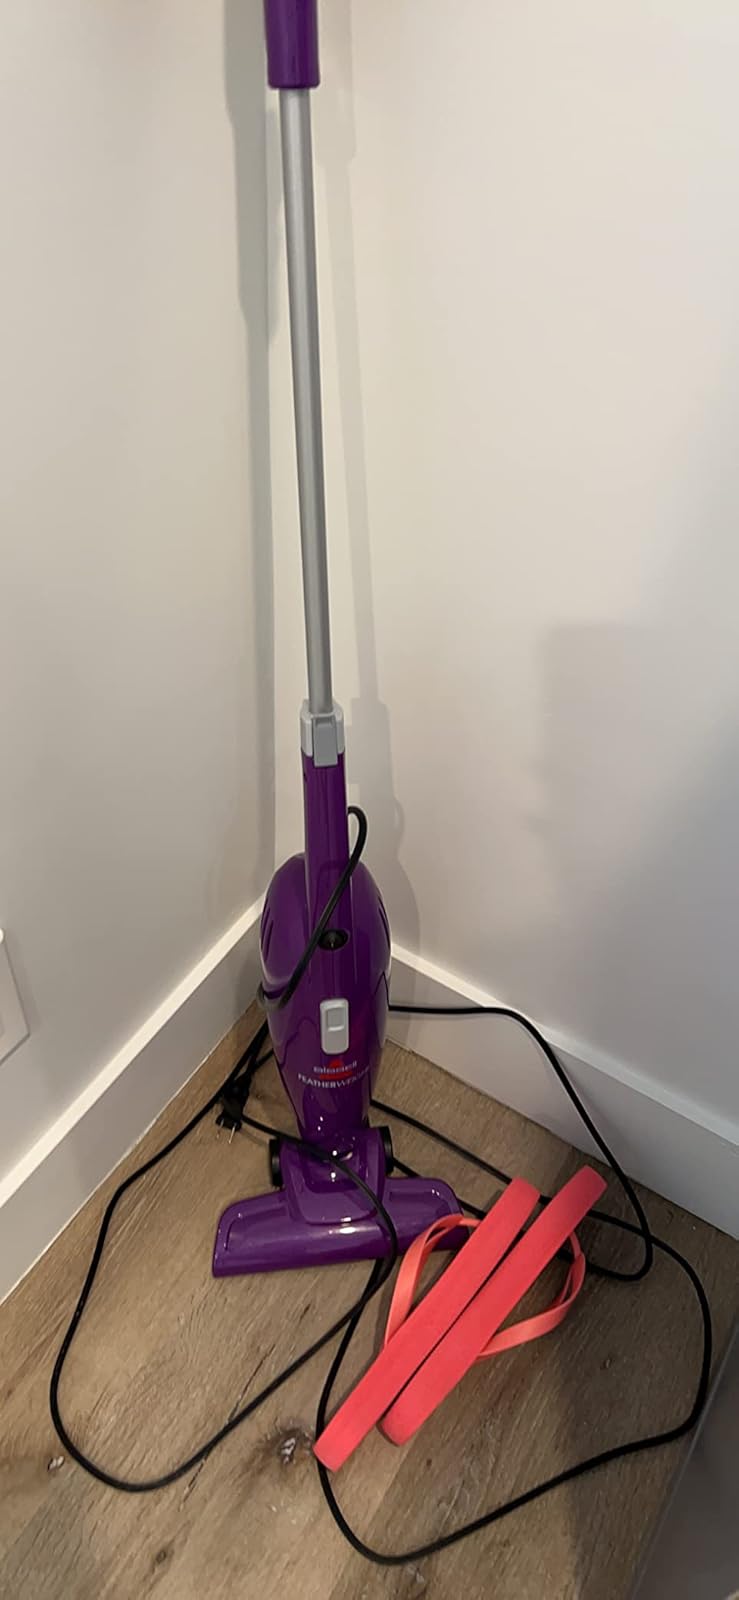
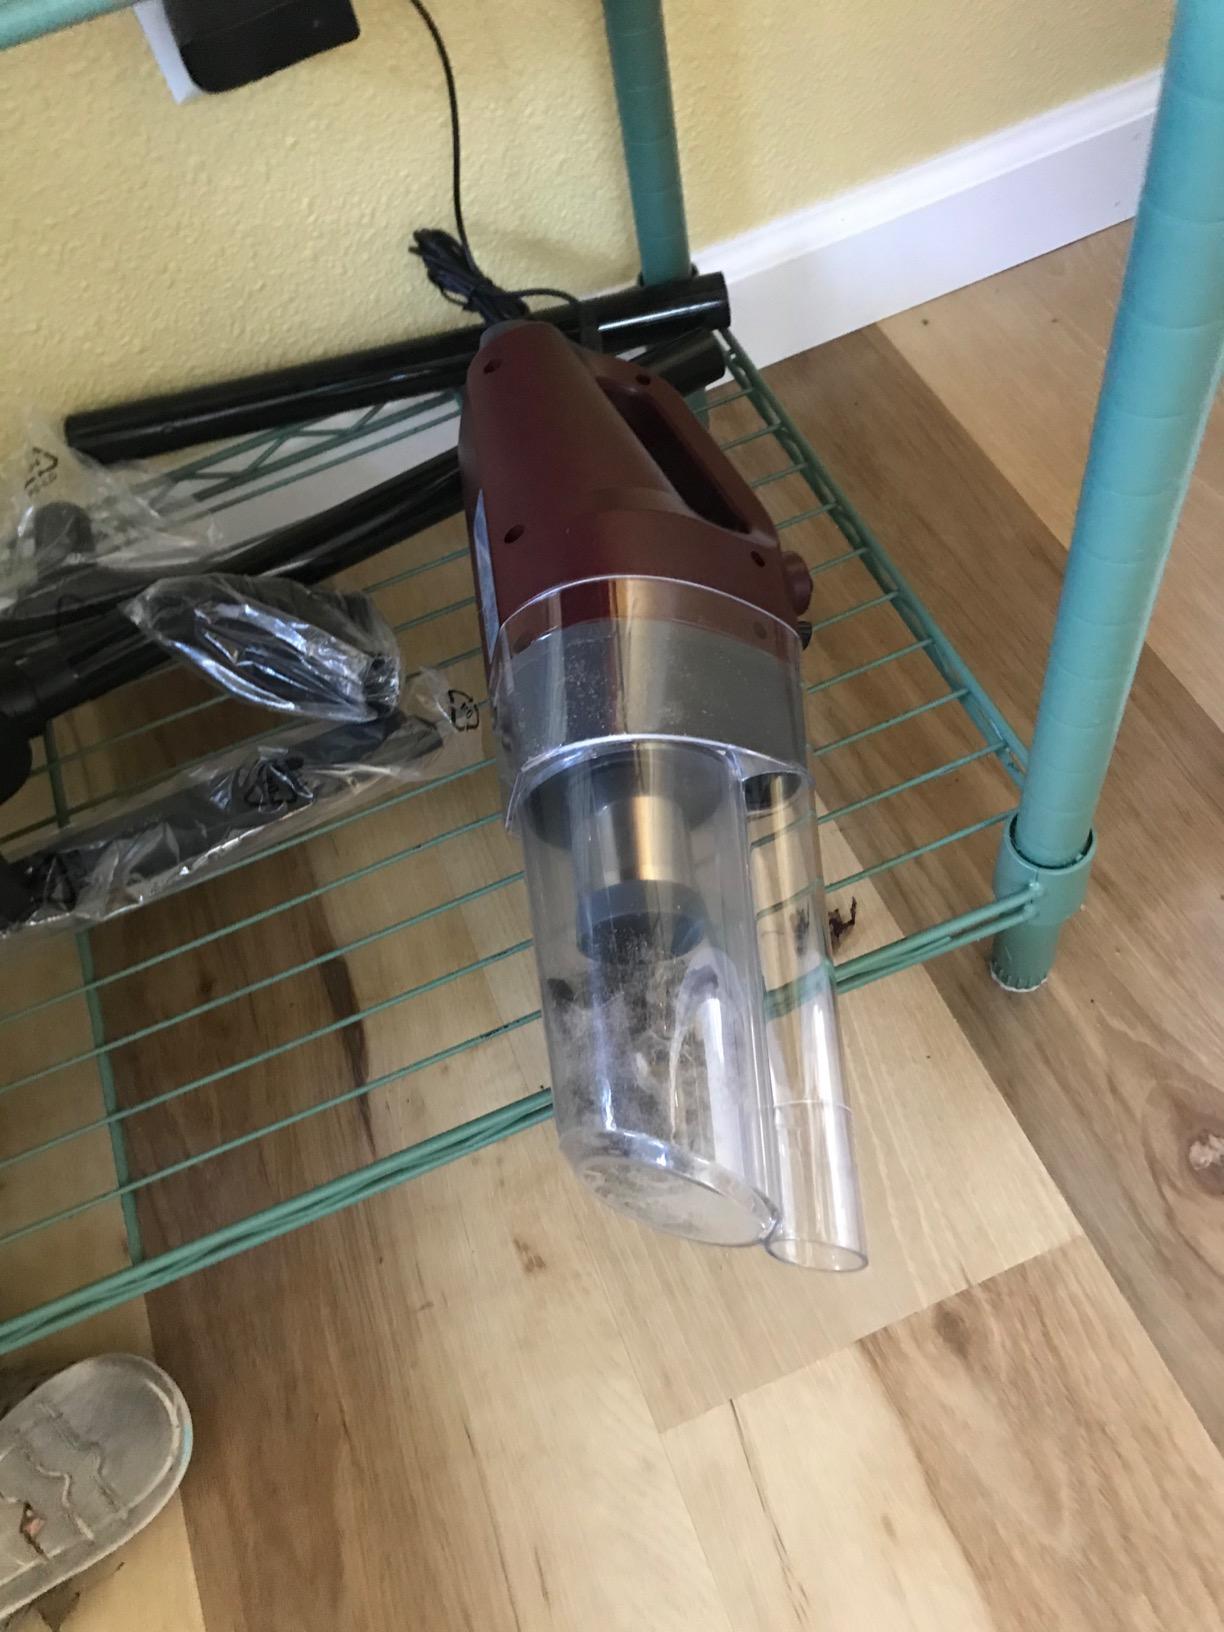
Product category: items_vacuum
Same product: no